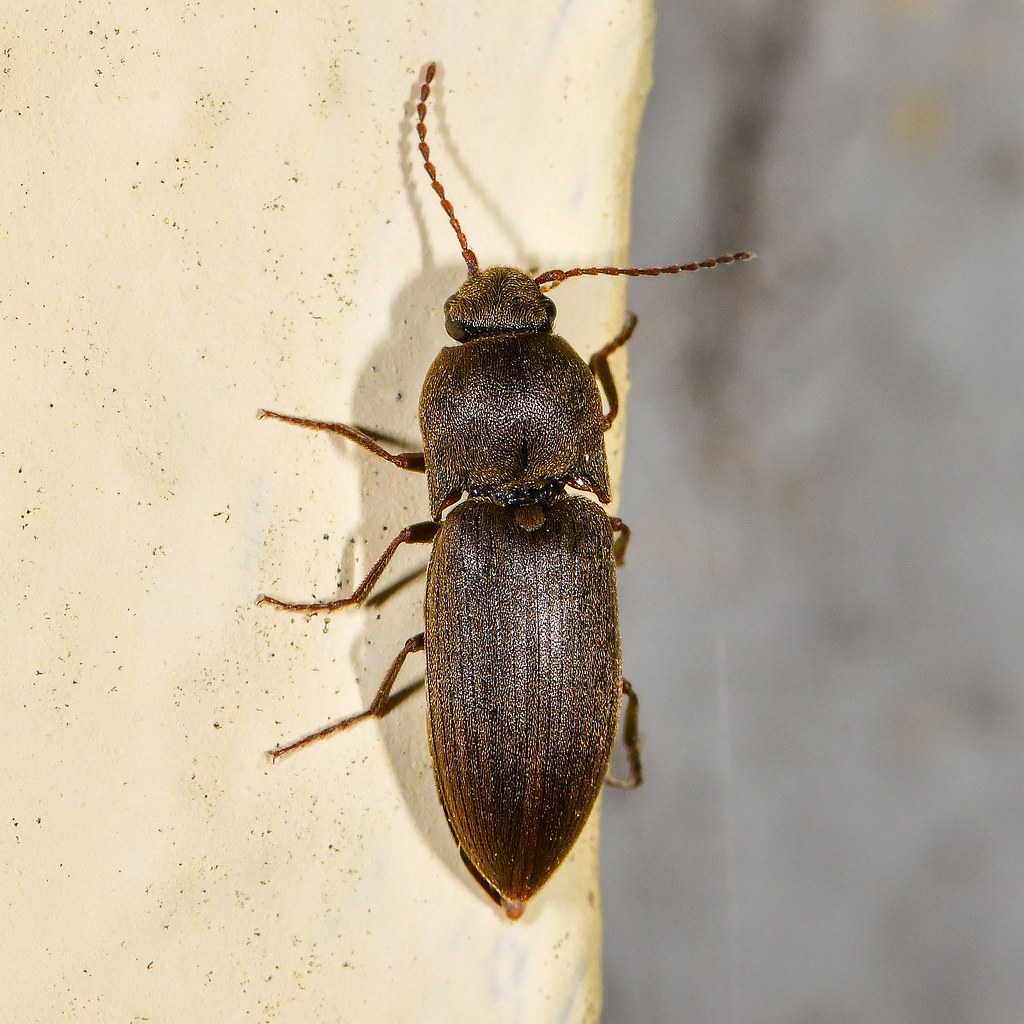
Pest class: clickbeetles_wireworms